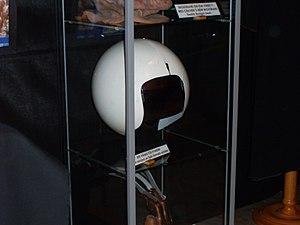
La Folle Histoire de l'espace est un film parodique américain, écrit et réalisé par Mel Brooks, sorti en 1987.